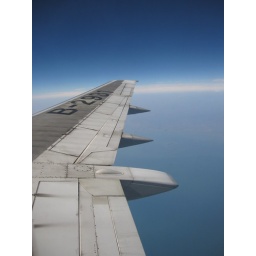
plane wing in the blue sky